Gilpin Peak

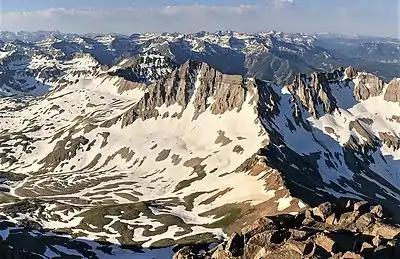
Gilpin Peak seen from summit of Mt. Sneffels

According to the Köppen climate classification system, Gilpin Peak is located in an alpine subarctic climate zone with long, cold, snowy winters, and cool to warm summers. Due to its altitude, it receives precipitation all year, as snow in winter, and as thunderstorms in summer, with a dry period in late spring. Precipitation runoff from the mountain drains into tributaries of the San Miguel and the Uncompahgre Rivers.